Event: Nepal Earthquake
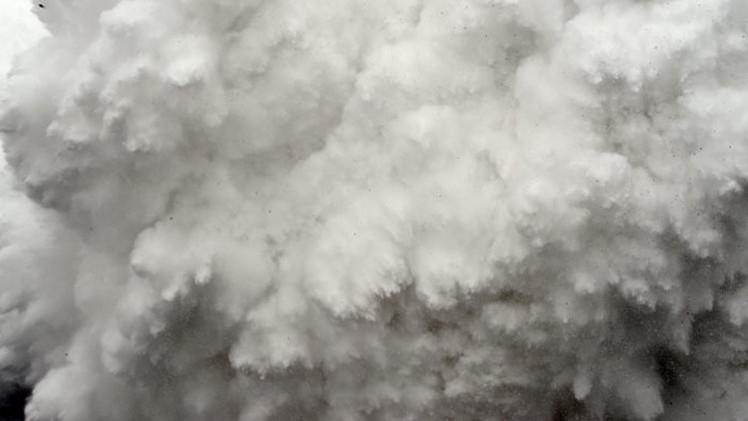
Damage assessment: no_damage